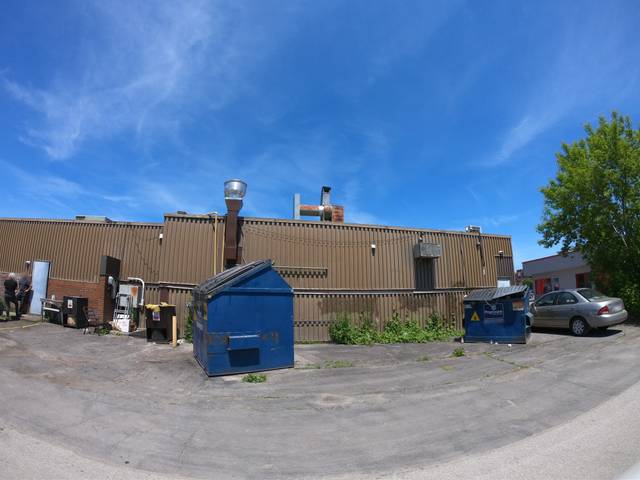
Region: Canada
Coordinates: 45.42, -75.752